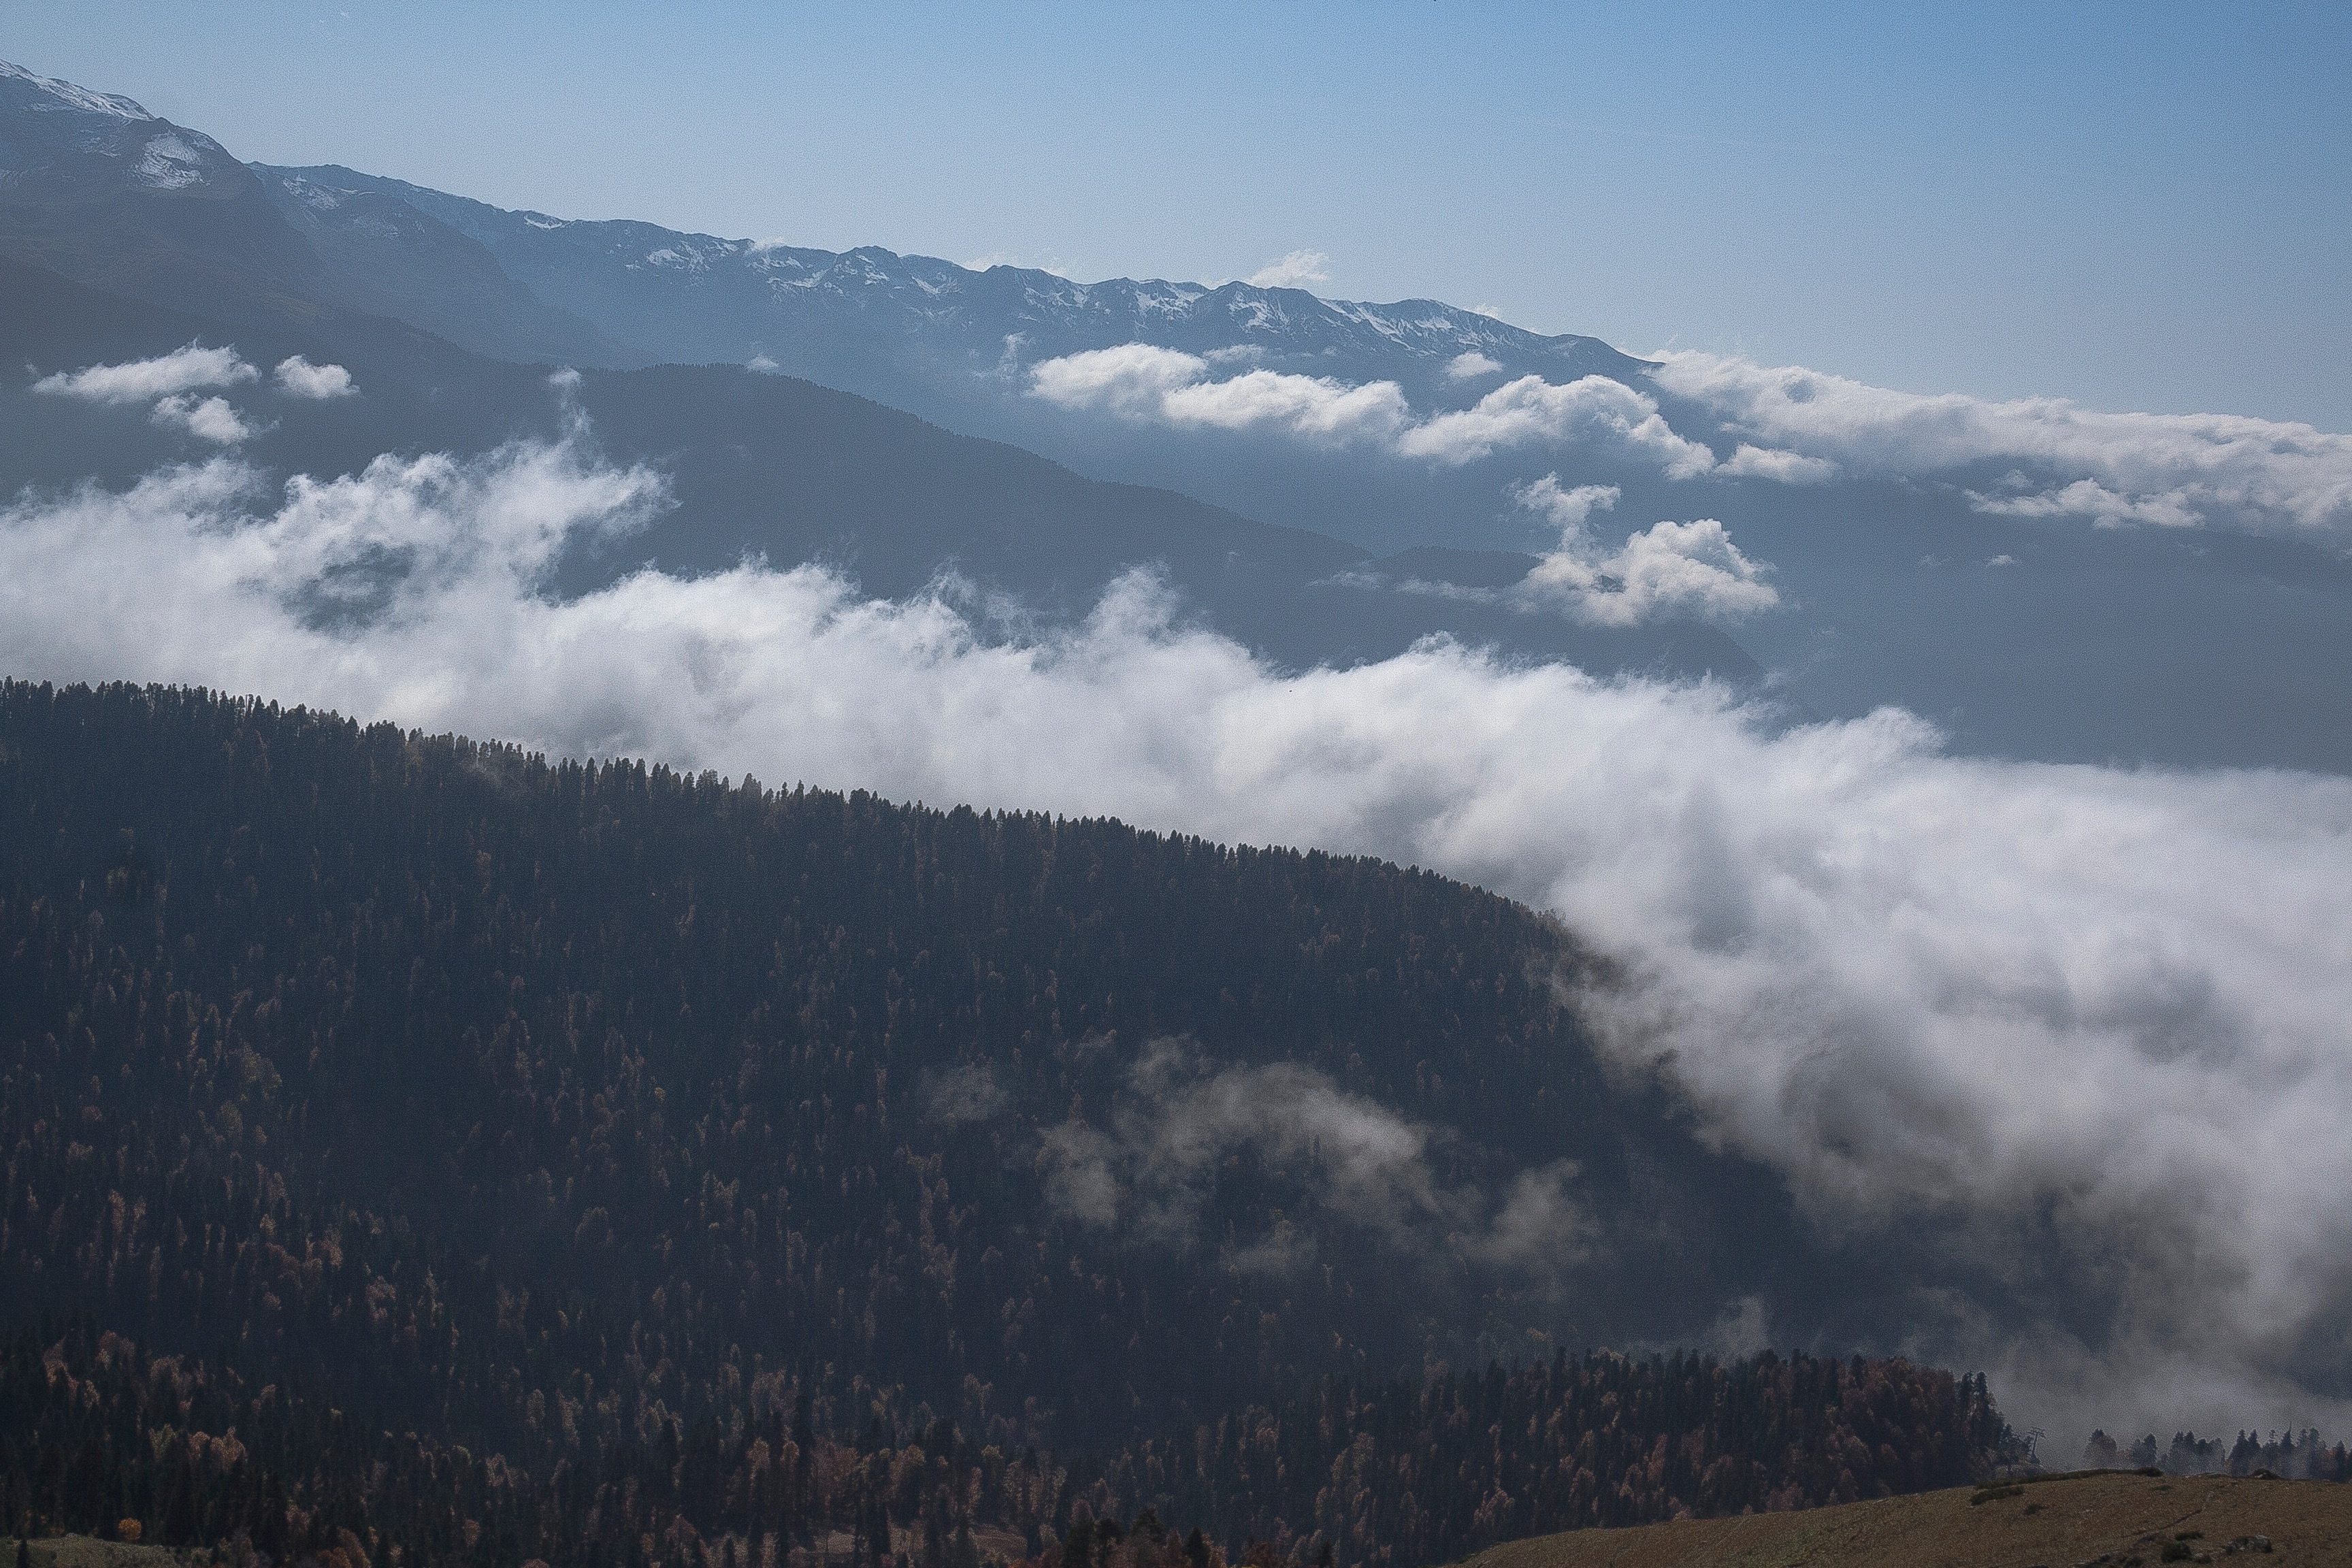
nature, wilderness, mountain, snow, cloud, hill, valley, mountain range, weather, ridge, summit, alps, plateau, landform, geographical feature, atmospheric phenomenon, mountainous landforms, geological phenomenon